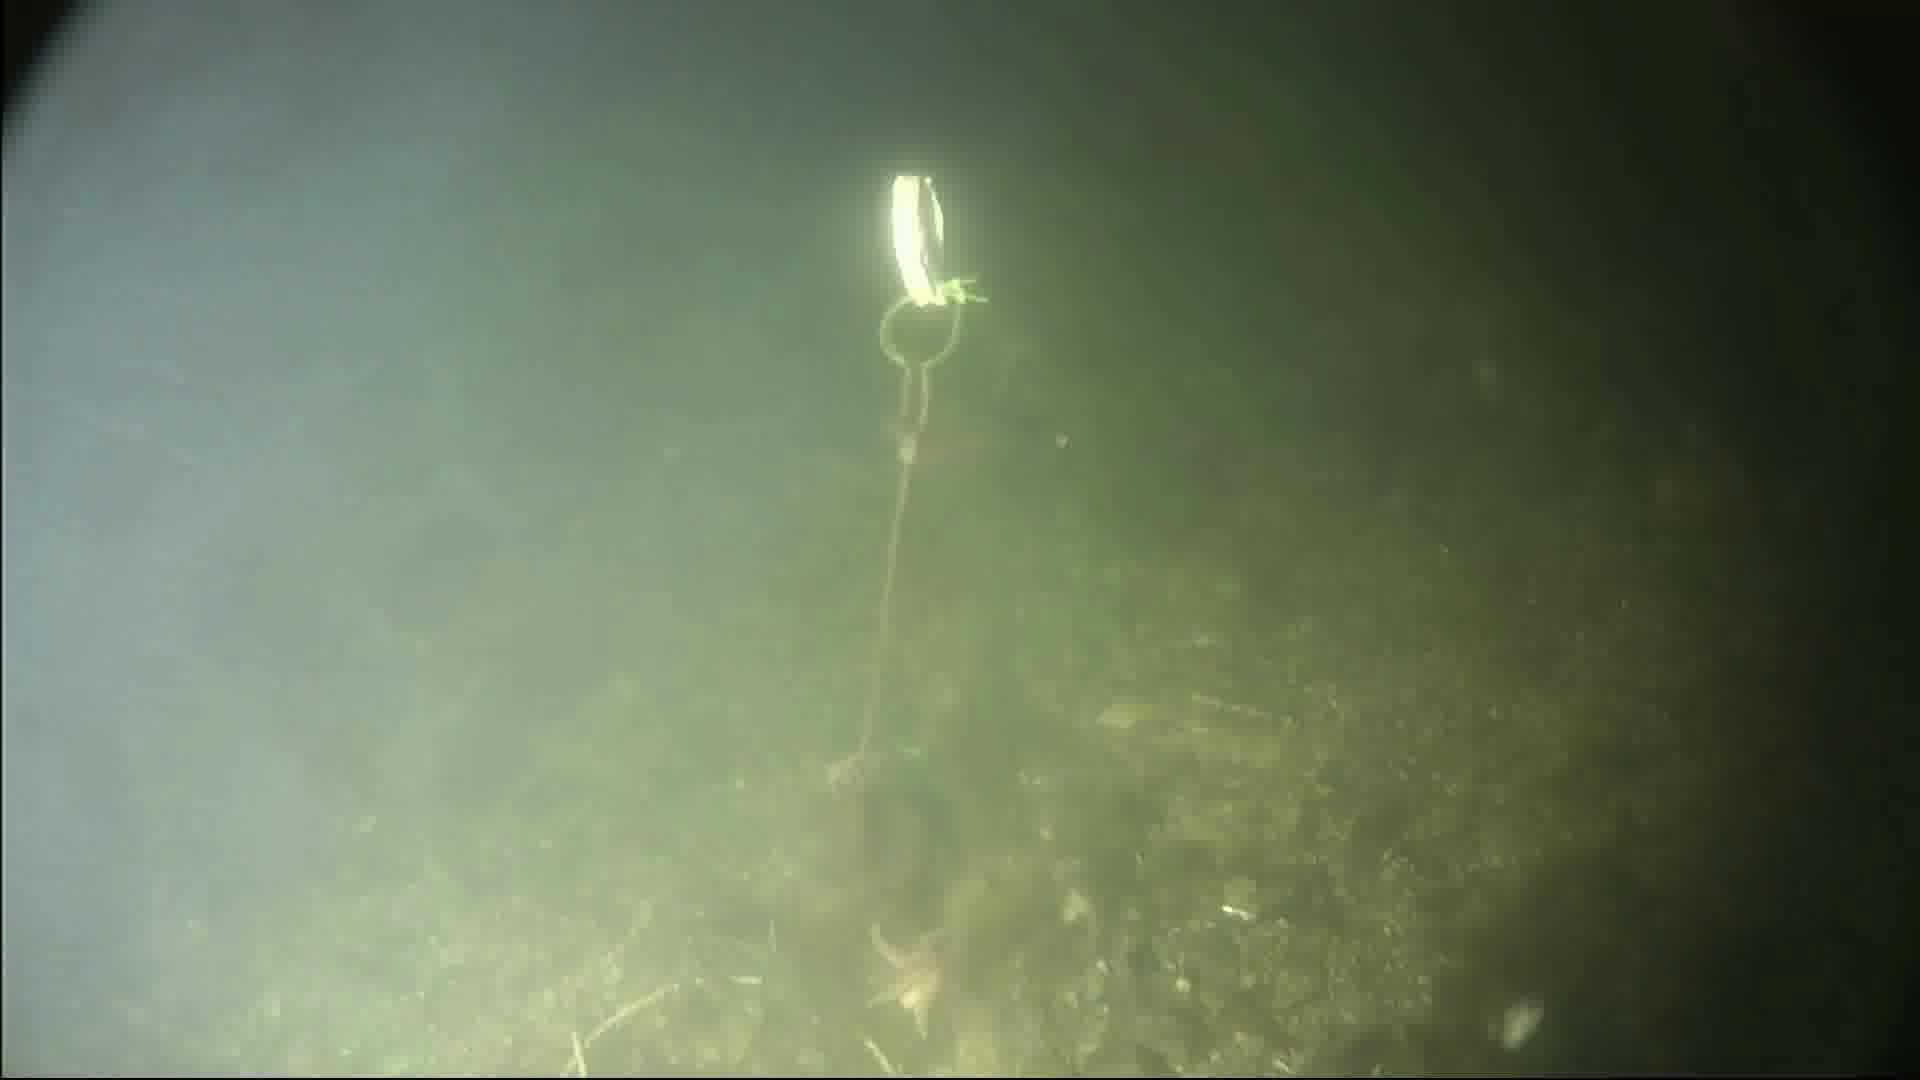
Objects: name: starfish